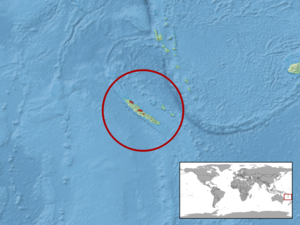
Lioscincus steindachneri est une espèce de sauriens de la famille des Scincidae.